The Waco Brothers

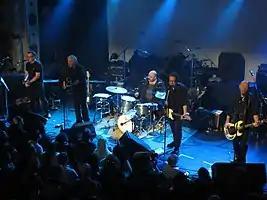
At the Metro, Chicago 2011

The Waco Brothers are an American alternative country, or country-punk rock, band based in Chicago, Illinois, United States.